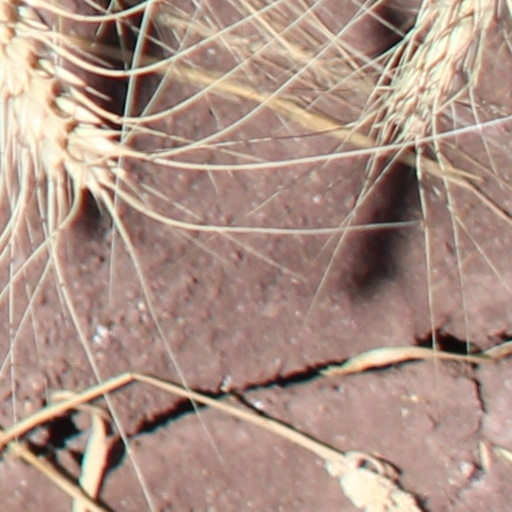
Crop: wheat